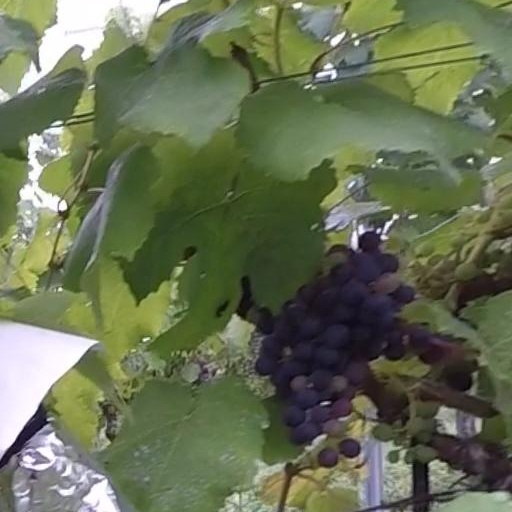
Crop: grape